Anime-influenced animation

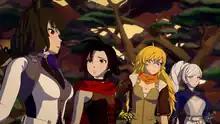
The main characters of "RWBY", an American animated web series heavily influenced by the aesthetics of anime

The web series "RWBY", produced by Texas-based company Rooster Teeth was premiered in July 2013, is produced using an anime-heavily influenced art style and has been referred to as an American anime by multiple sources. For example, when the series was licensed for release in Japan, "AdWeek" reported on the situation using the headline "American-made anime from Rooster Teeth gets licensed in Japan". The CEO of Rooster Teeth, Matt Hullum, commented on the licensing agreement, saying "This is the first time any American-made anime has been marketed to Japan. It definitely usually works the other way around, and we're really pleased about that." In 2013, Monty Oum, the creator of "RWBY", said "Some believe just like Scotch needs to be made in Scotland, an American company can't make anime because it's impossible at all. I think that's a narrow way of seeing it. Anime is an art form, and to say only one country can make this art is wrong." Furthermore, "RWBY" was often dubbed in Japanese version, and even got a 2016 spin-off series "RWBY Chibi", which depicts the characters become chibi and depicts them in situations akin to that of typical of Japanese chibi parodies. Eventually, in 2022, "RWBY" was given an actual Japanese animation called "", making it one of the very first anime-based cartoons to have actually developed a true Japanese animation based on an American project.